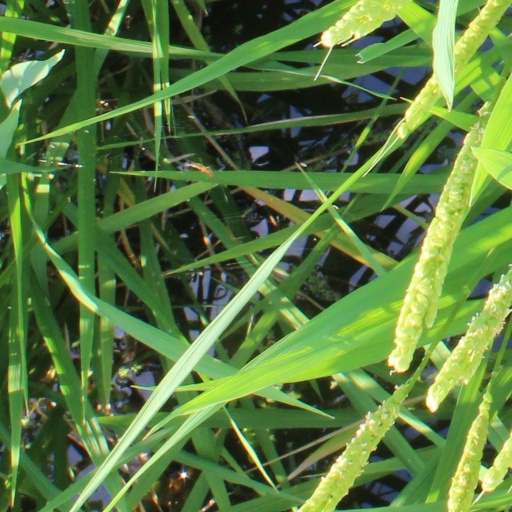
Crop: rice